Hernán Terrazas Céspedes

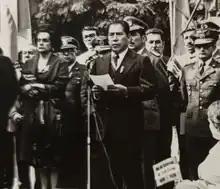
Terrazas giving a speech during the centenary of the War of the Pacific.

Not long after his military career had just begun, Bolivia found itself in a moment of chaos. After the brutal lynching of President Gualberto Villarroel in 1946, the oligarchs of the nation attempted to sideline the Revolutionary Nationalist Movement (MNR) and undo the reforms carried out by the socialist military regimes since the presidency of Germán Busch.